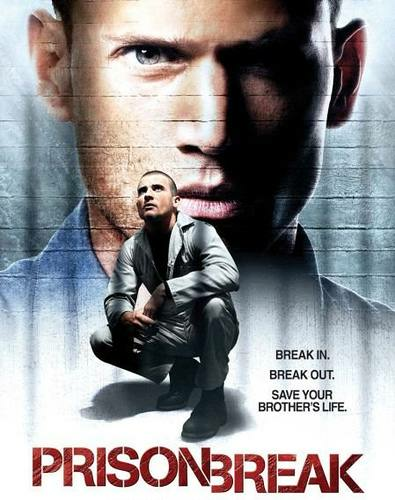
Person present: No